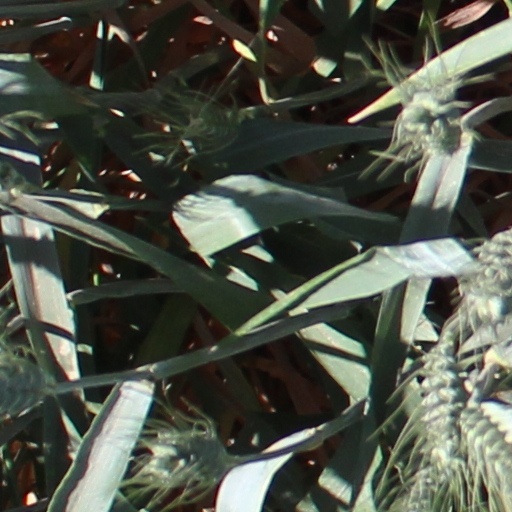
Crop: wheat